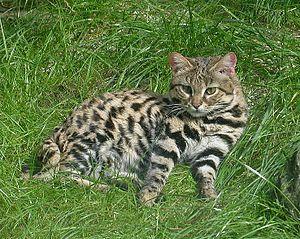
Le Chat à pieds noirs, parfois Chat aux pattes noires, est une espèce de félins sauvages, d'allure trapue au pelage tacheté. Son nom lui vient de ses soles plantaires recouvertes de poils noirs qui le protègent du sol brûlant du désert. Pesant en moyenne moins de deux kilogrammes, c'est l'un des plus petits félins au monde et le plus petit d'Afrique.